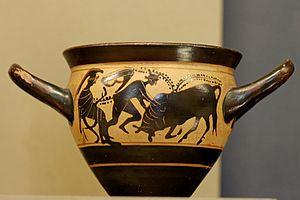
Héraklès et le Taureau de Crète. Mastoïde attique à figures noires, vers 500-475 av. J.-C. Découvert à Athènes.